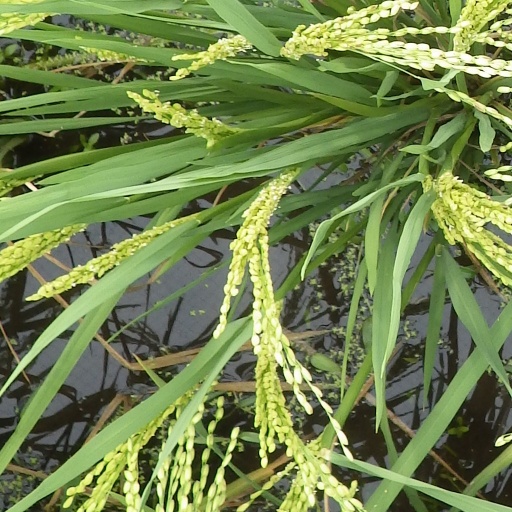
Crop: rice